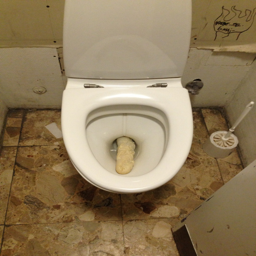
someone dropped a baguette in a toilet at my school